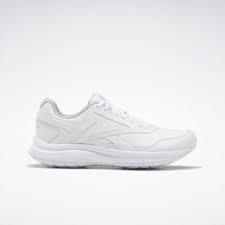
Label: Clog